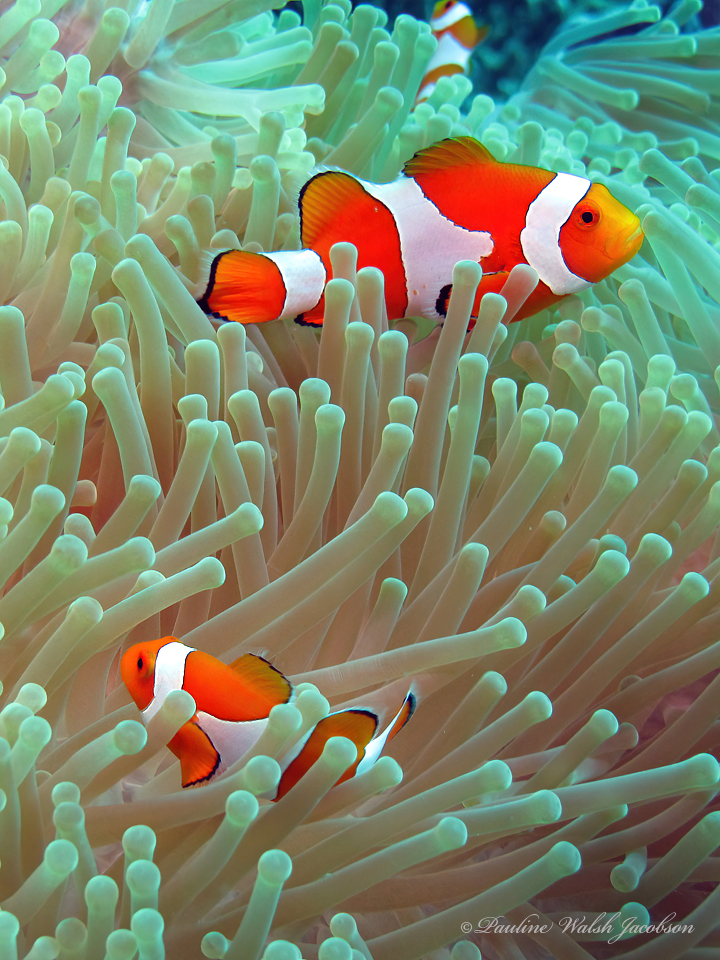
Amphiprion ocellaris (Ocellaris Anemonefish)